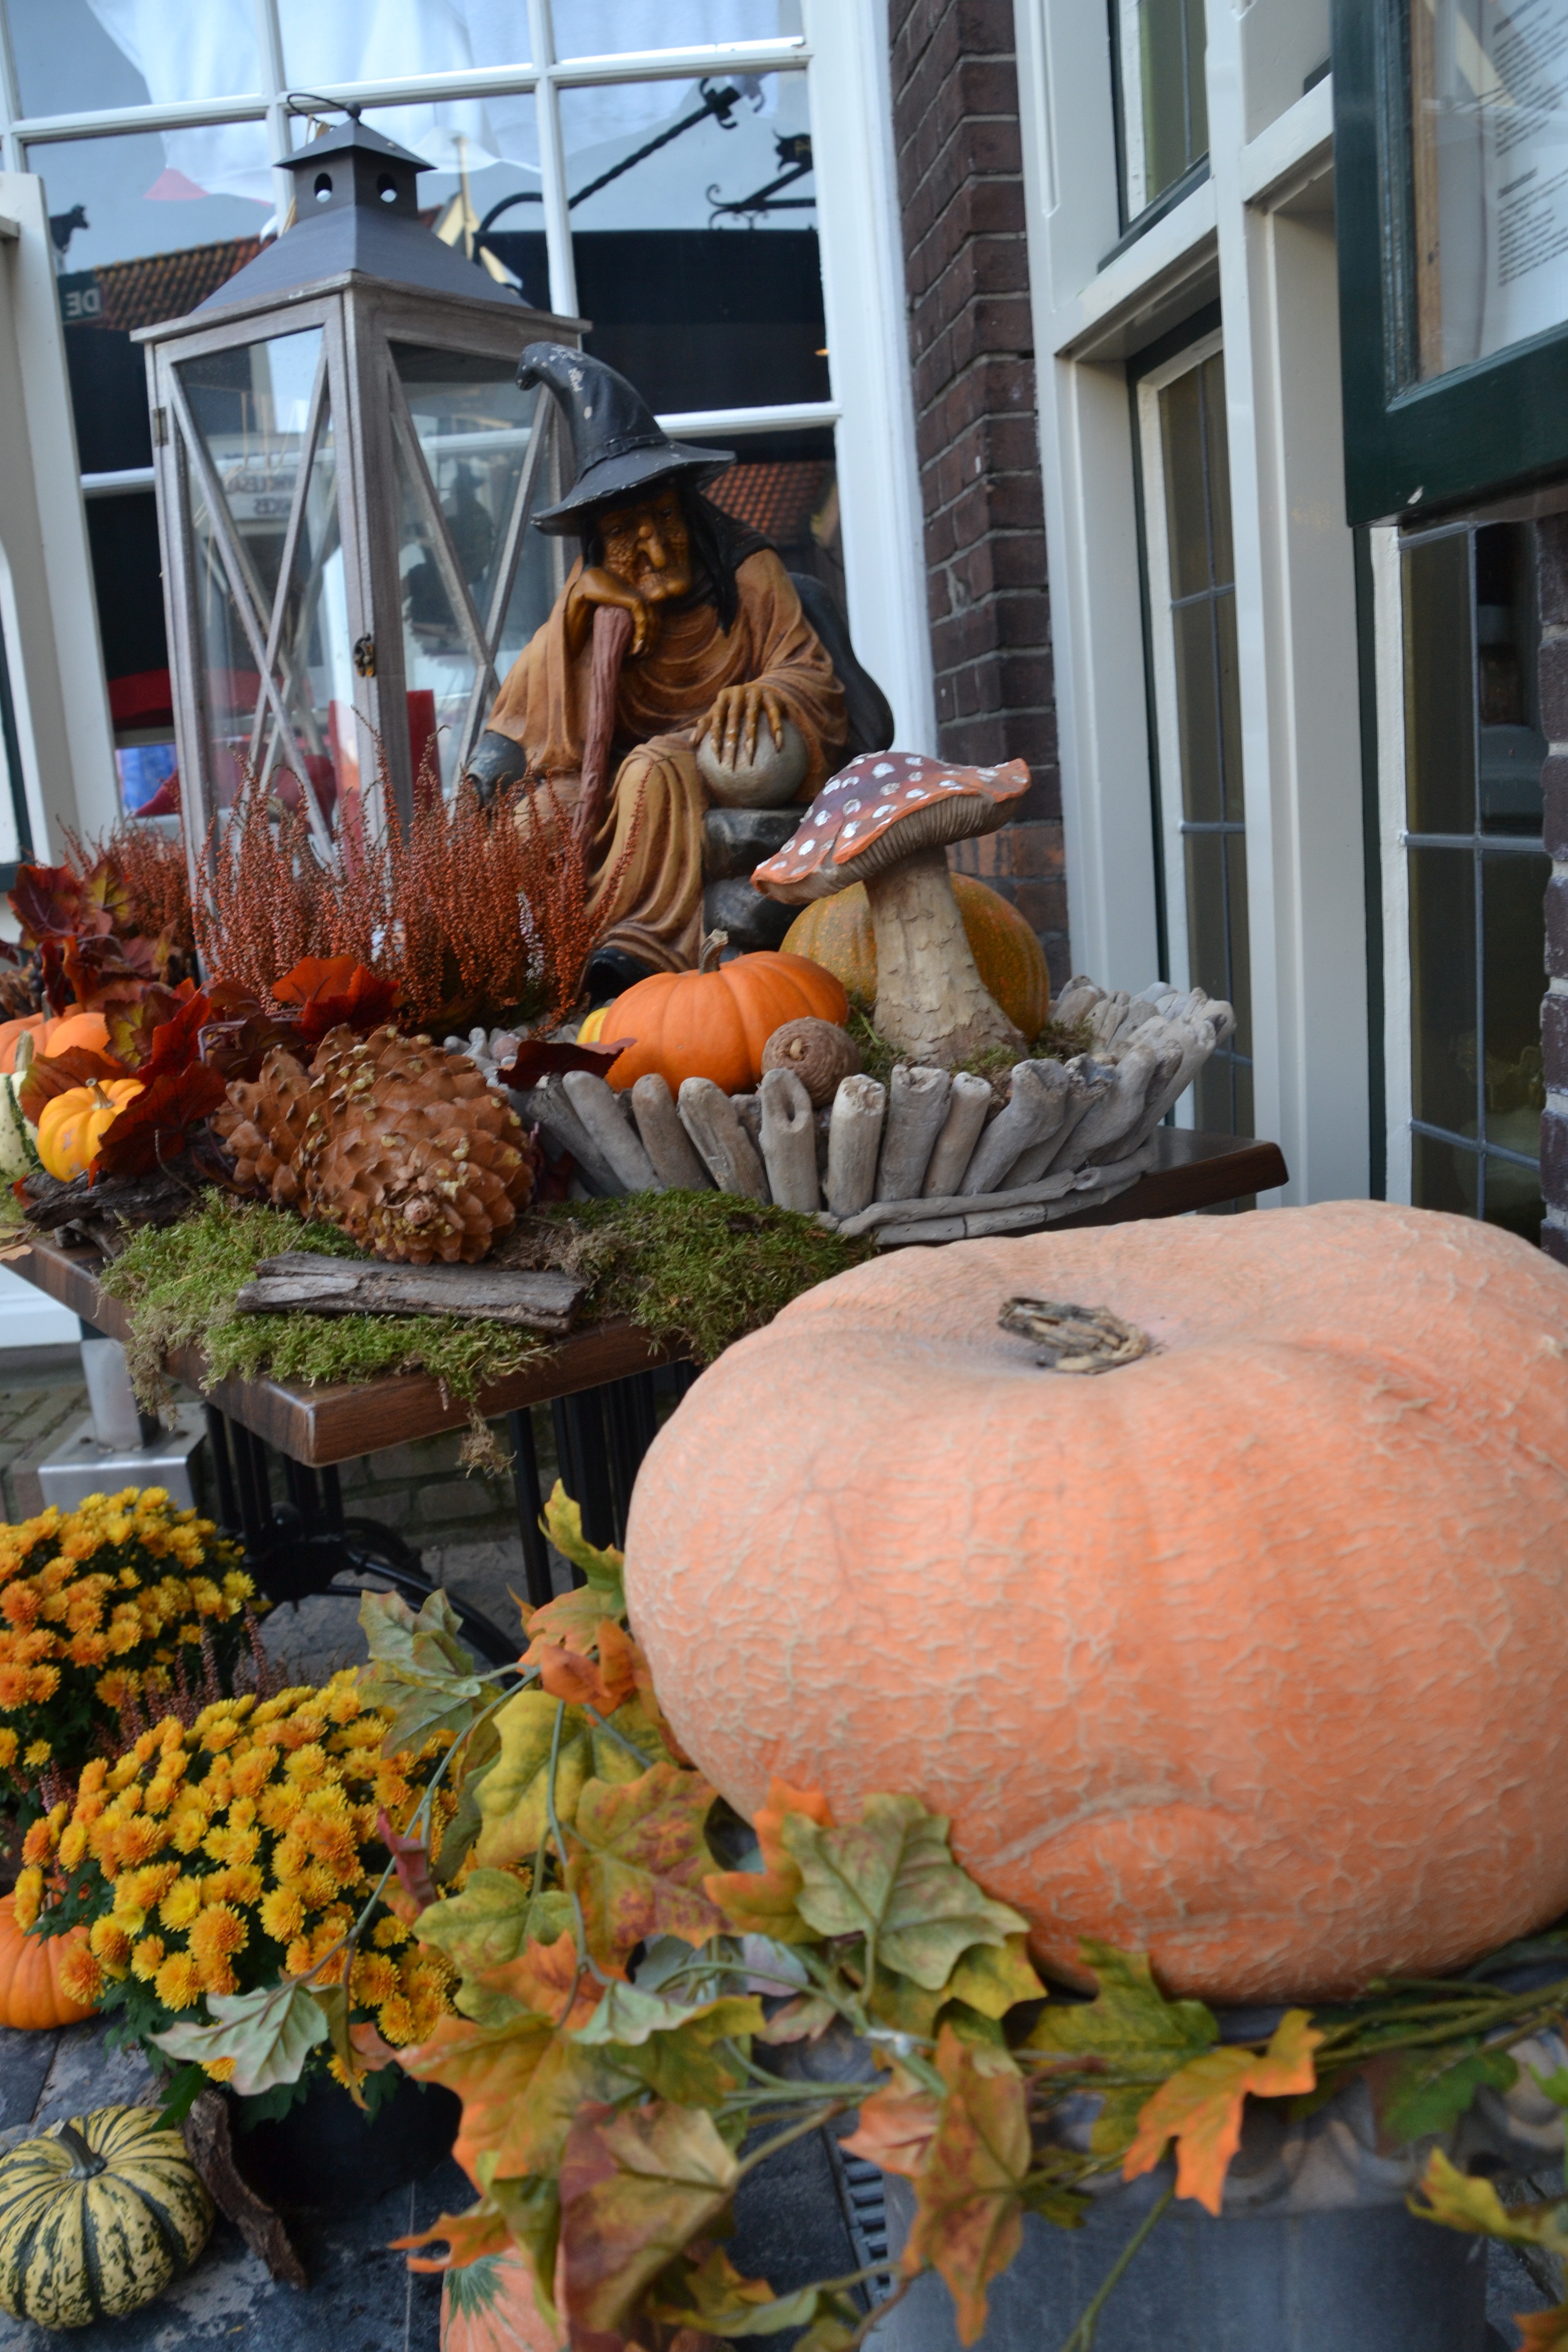
fall, flower, produce, autumn, pumpkin, season, autumn mood, carving, presentation, helloweenm, cucurbita decoration